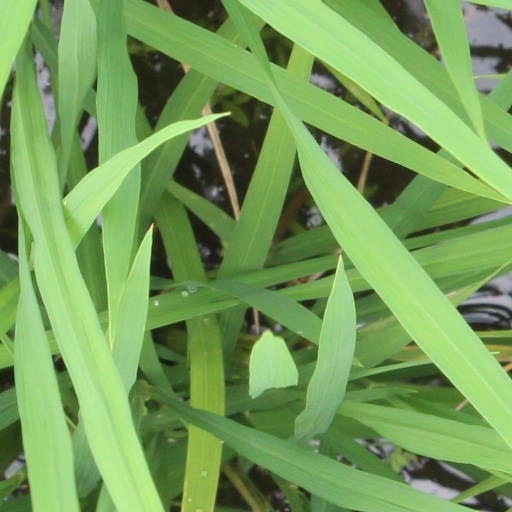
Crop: rice